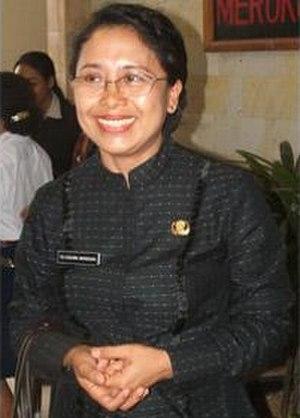
Kusuma Wardhani est une archère indonésienne.